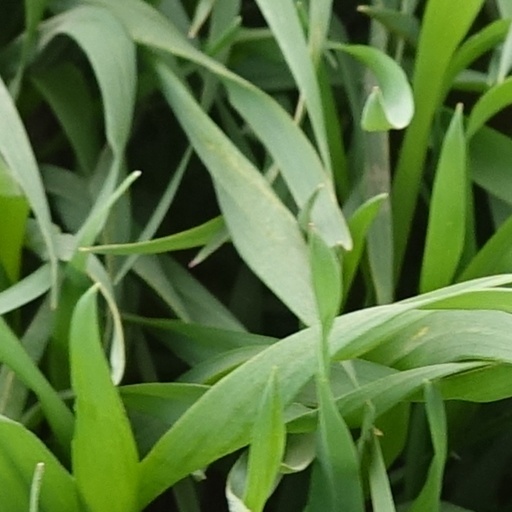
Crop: wheat